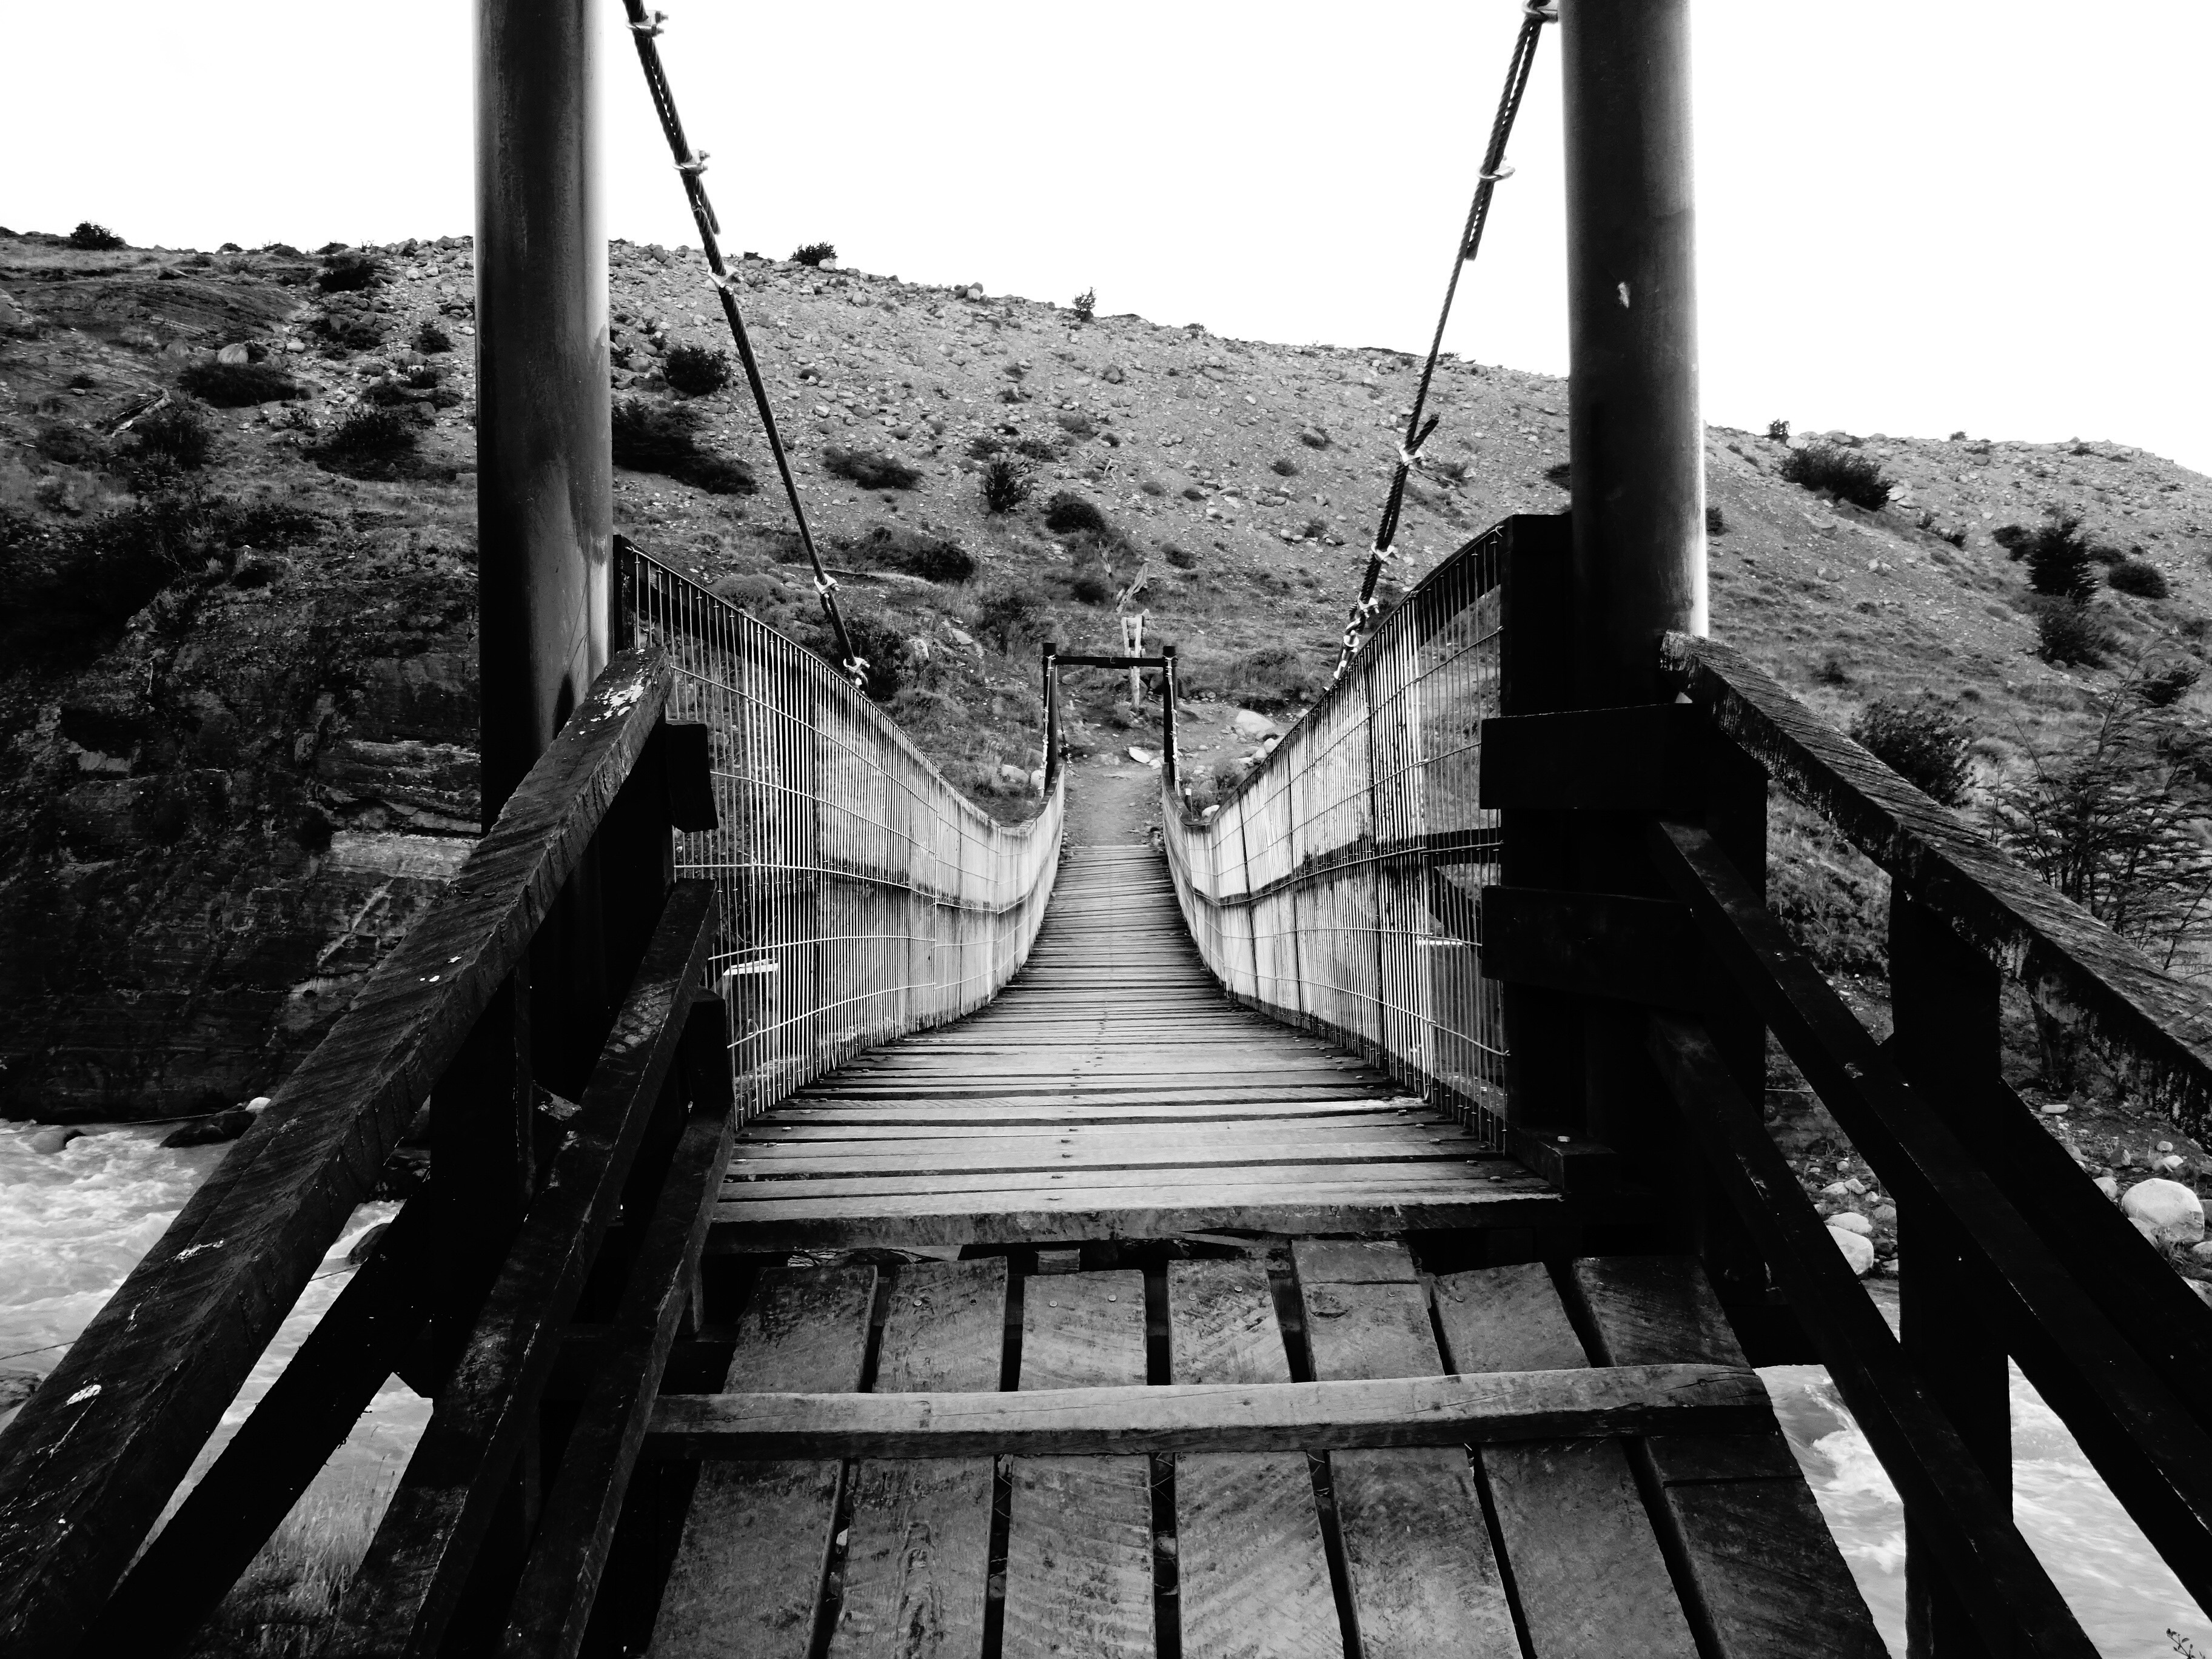
black and white, white, bridge, photography, black, monochrome, monochrome photography